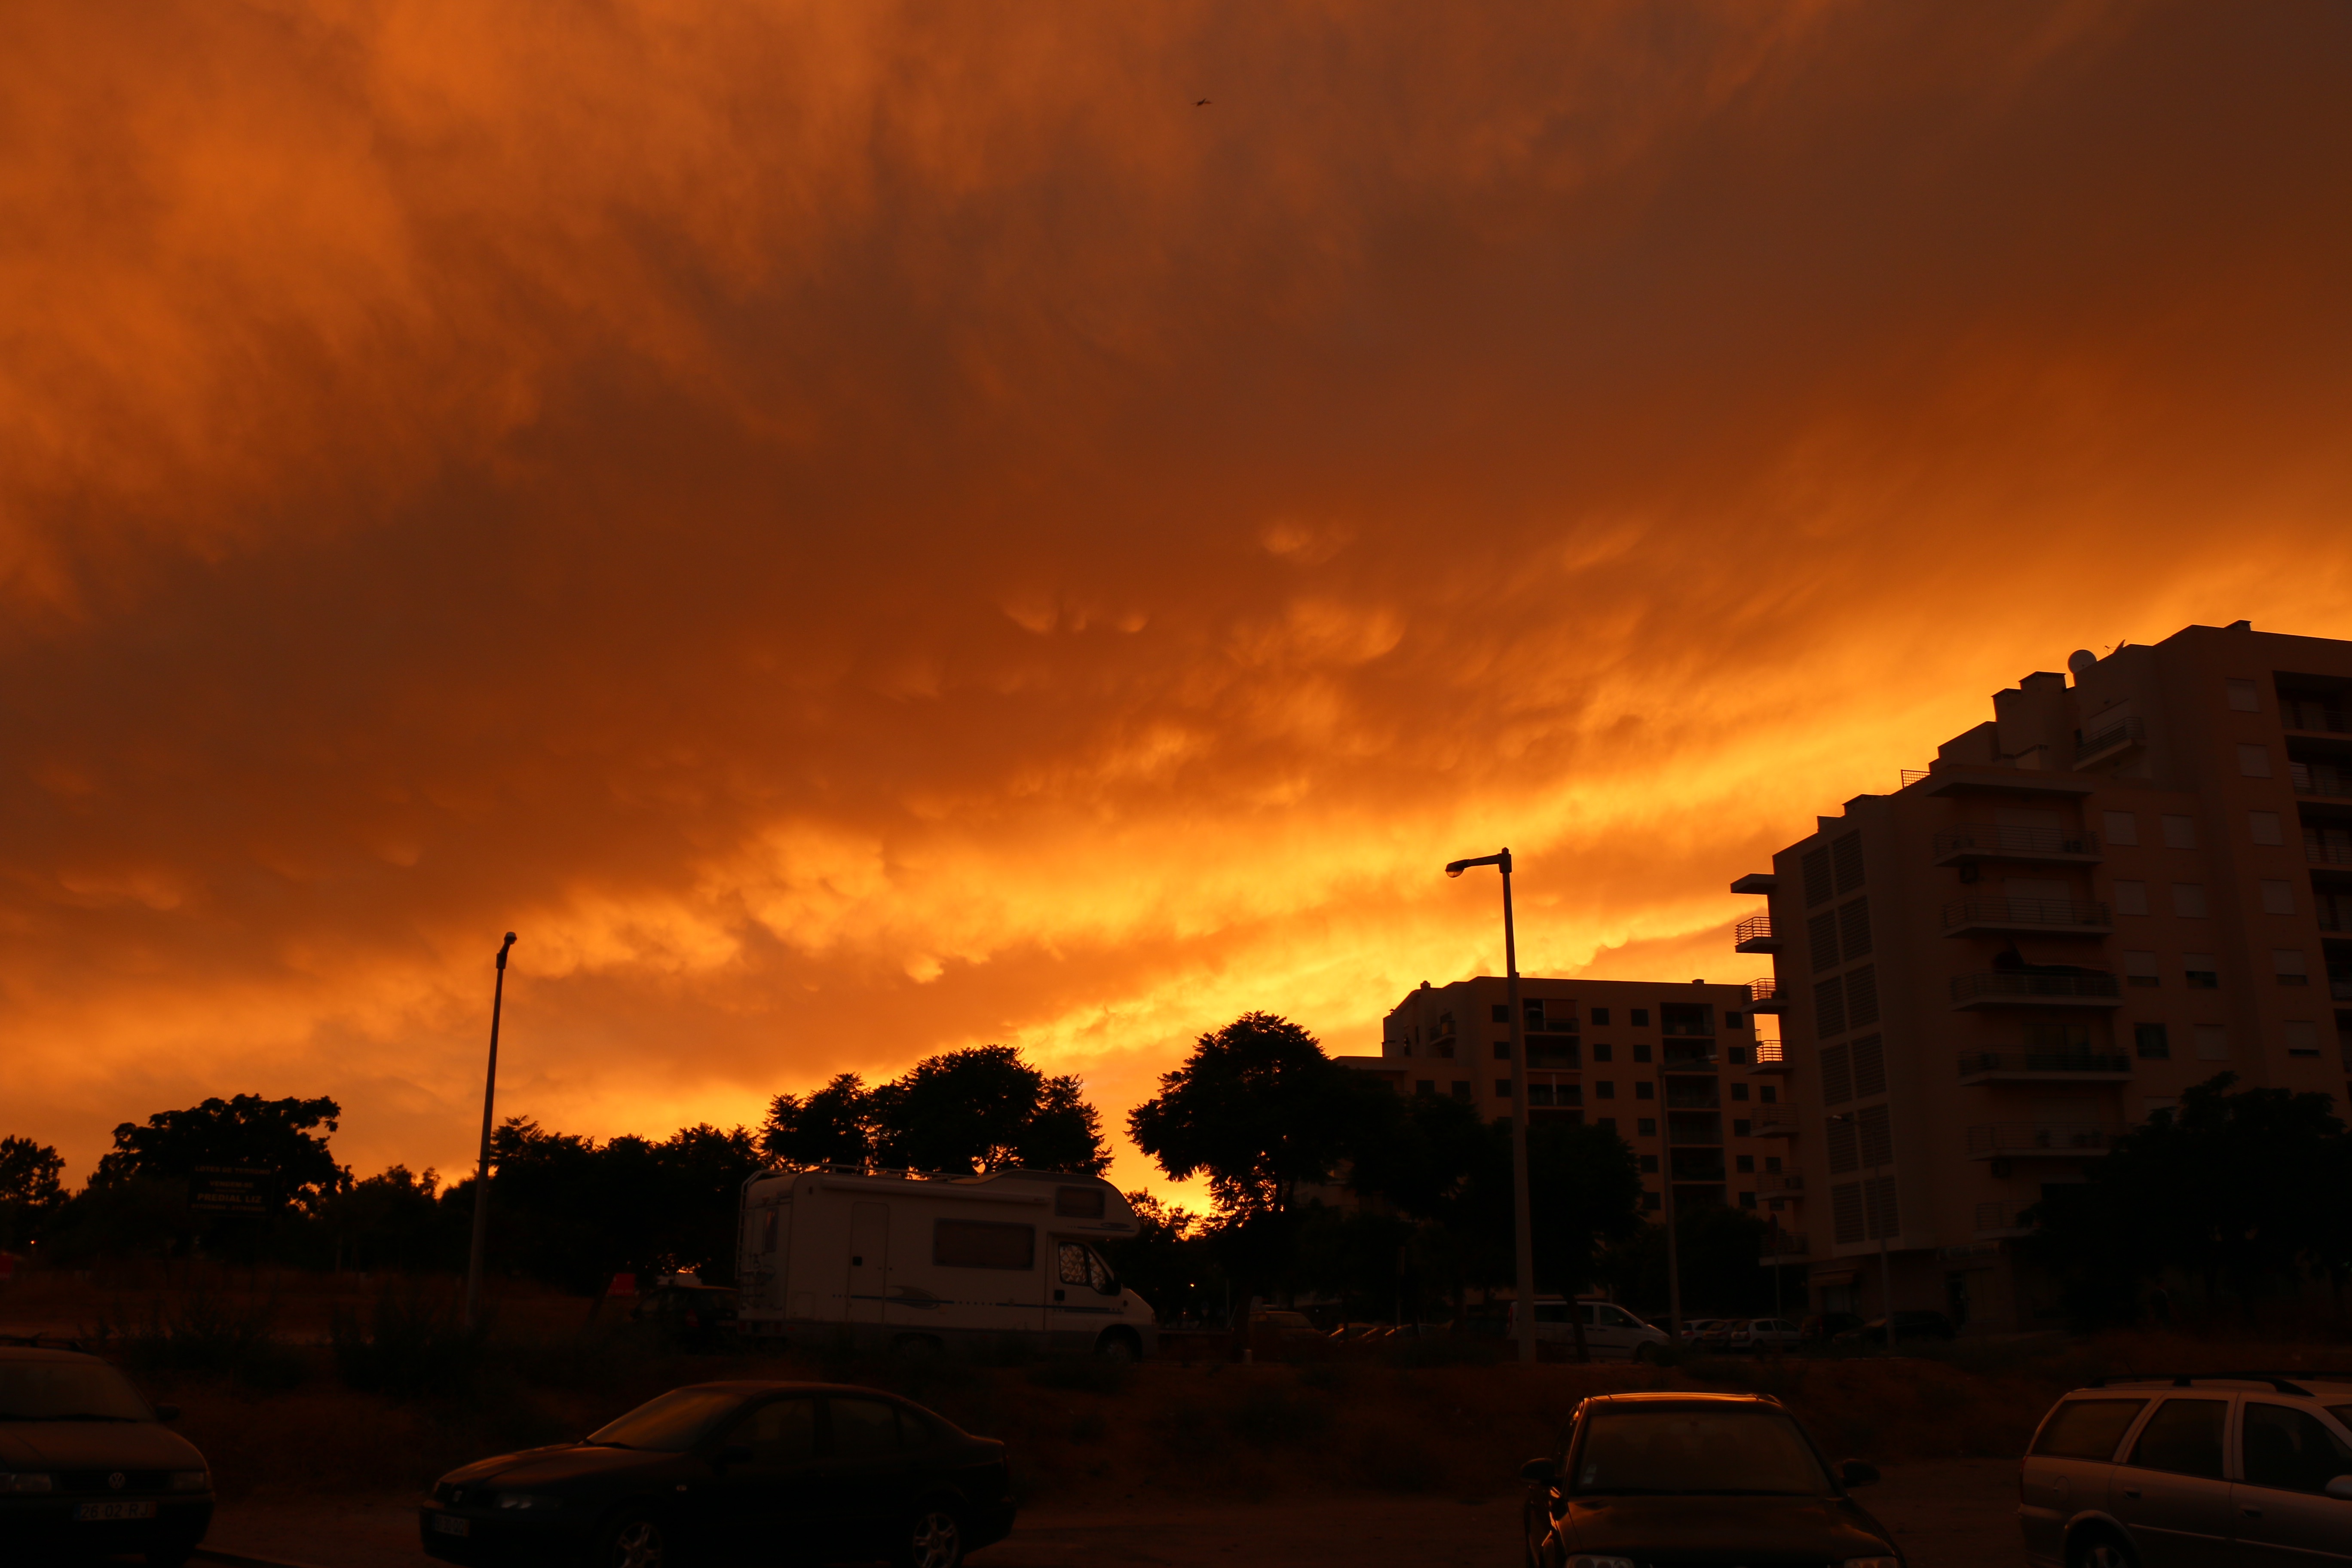
cloud, sky, sun, sunrise, sunset, night, sunlight, morning, dawn, dusk, evening, afterglow